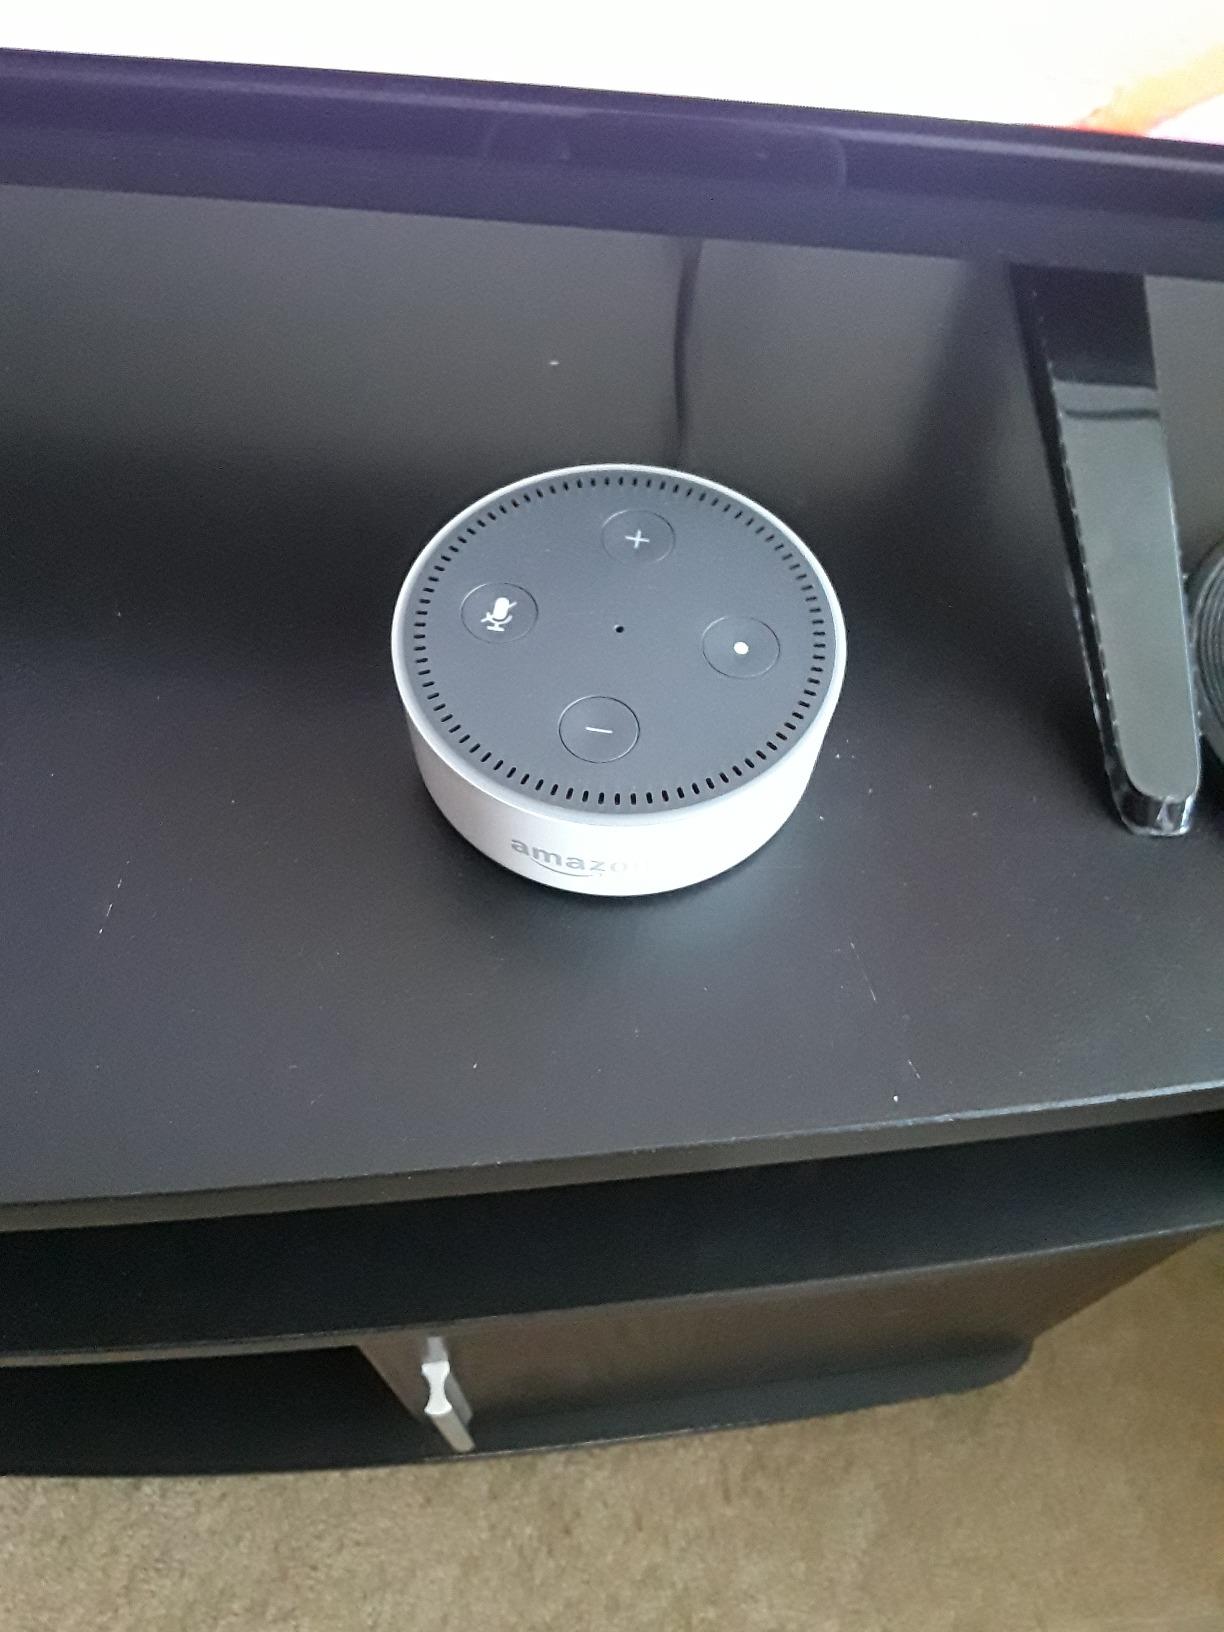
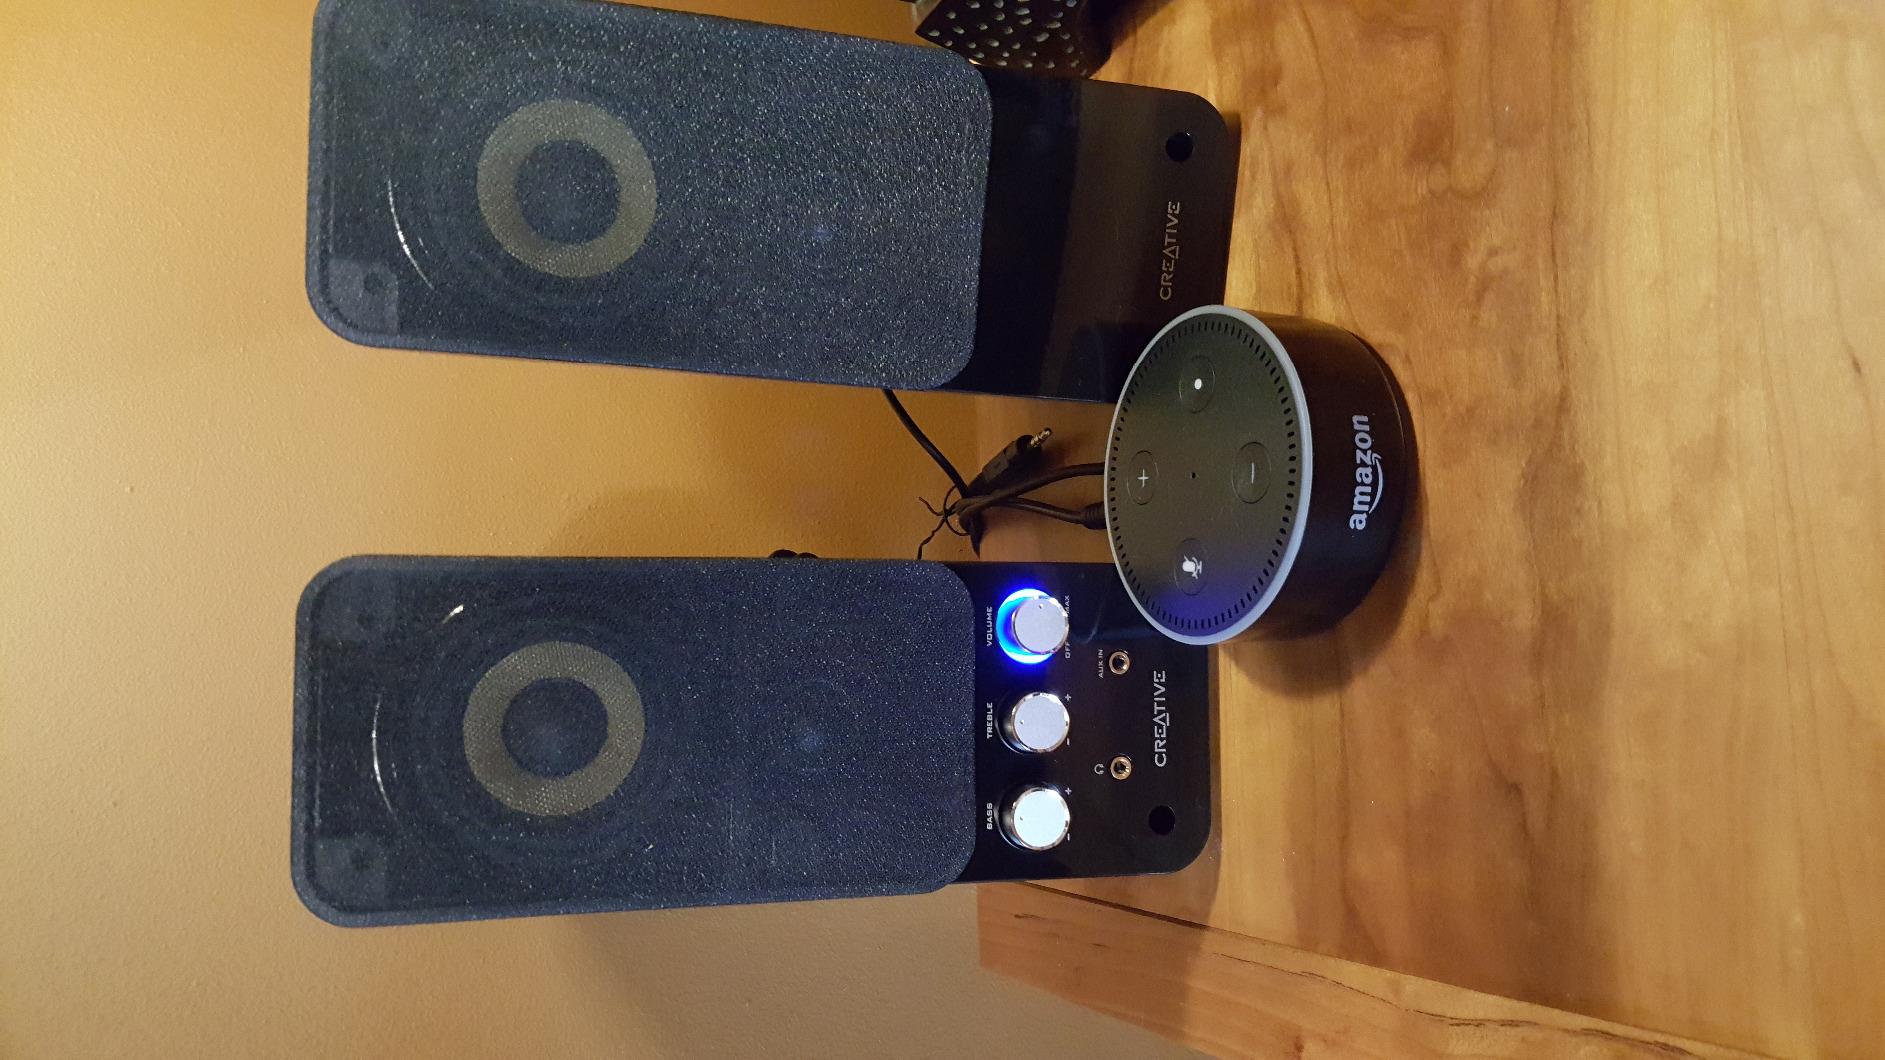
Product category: speaker
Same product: no